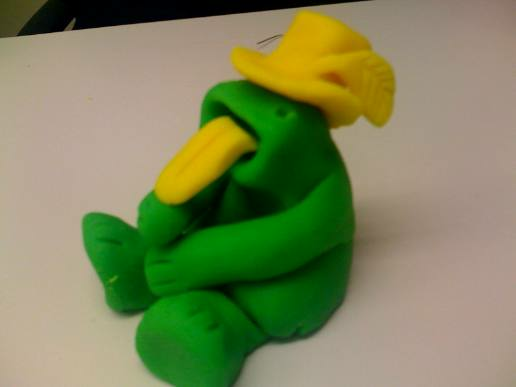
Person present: No